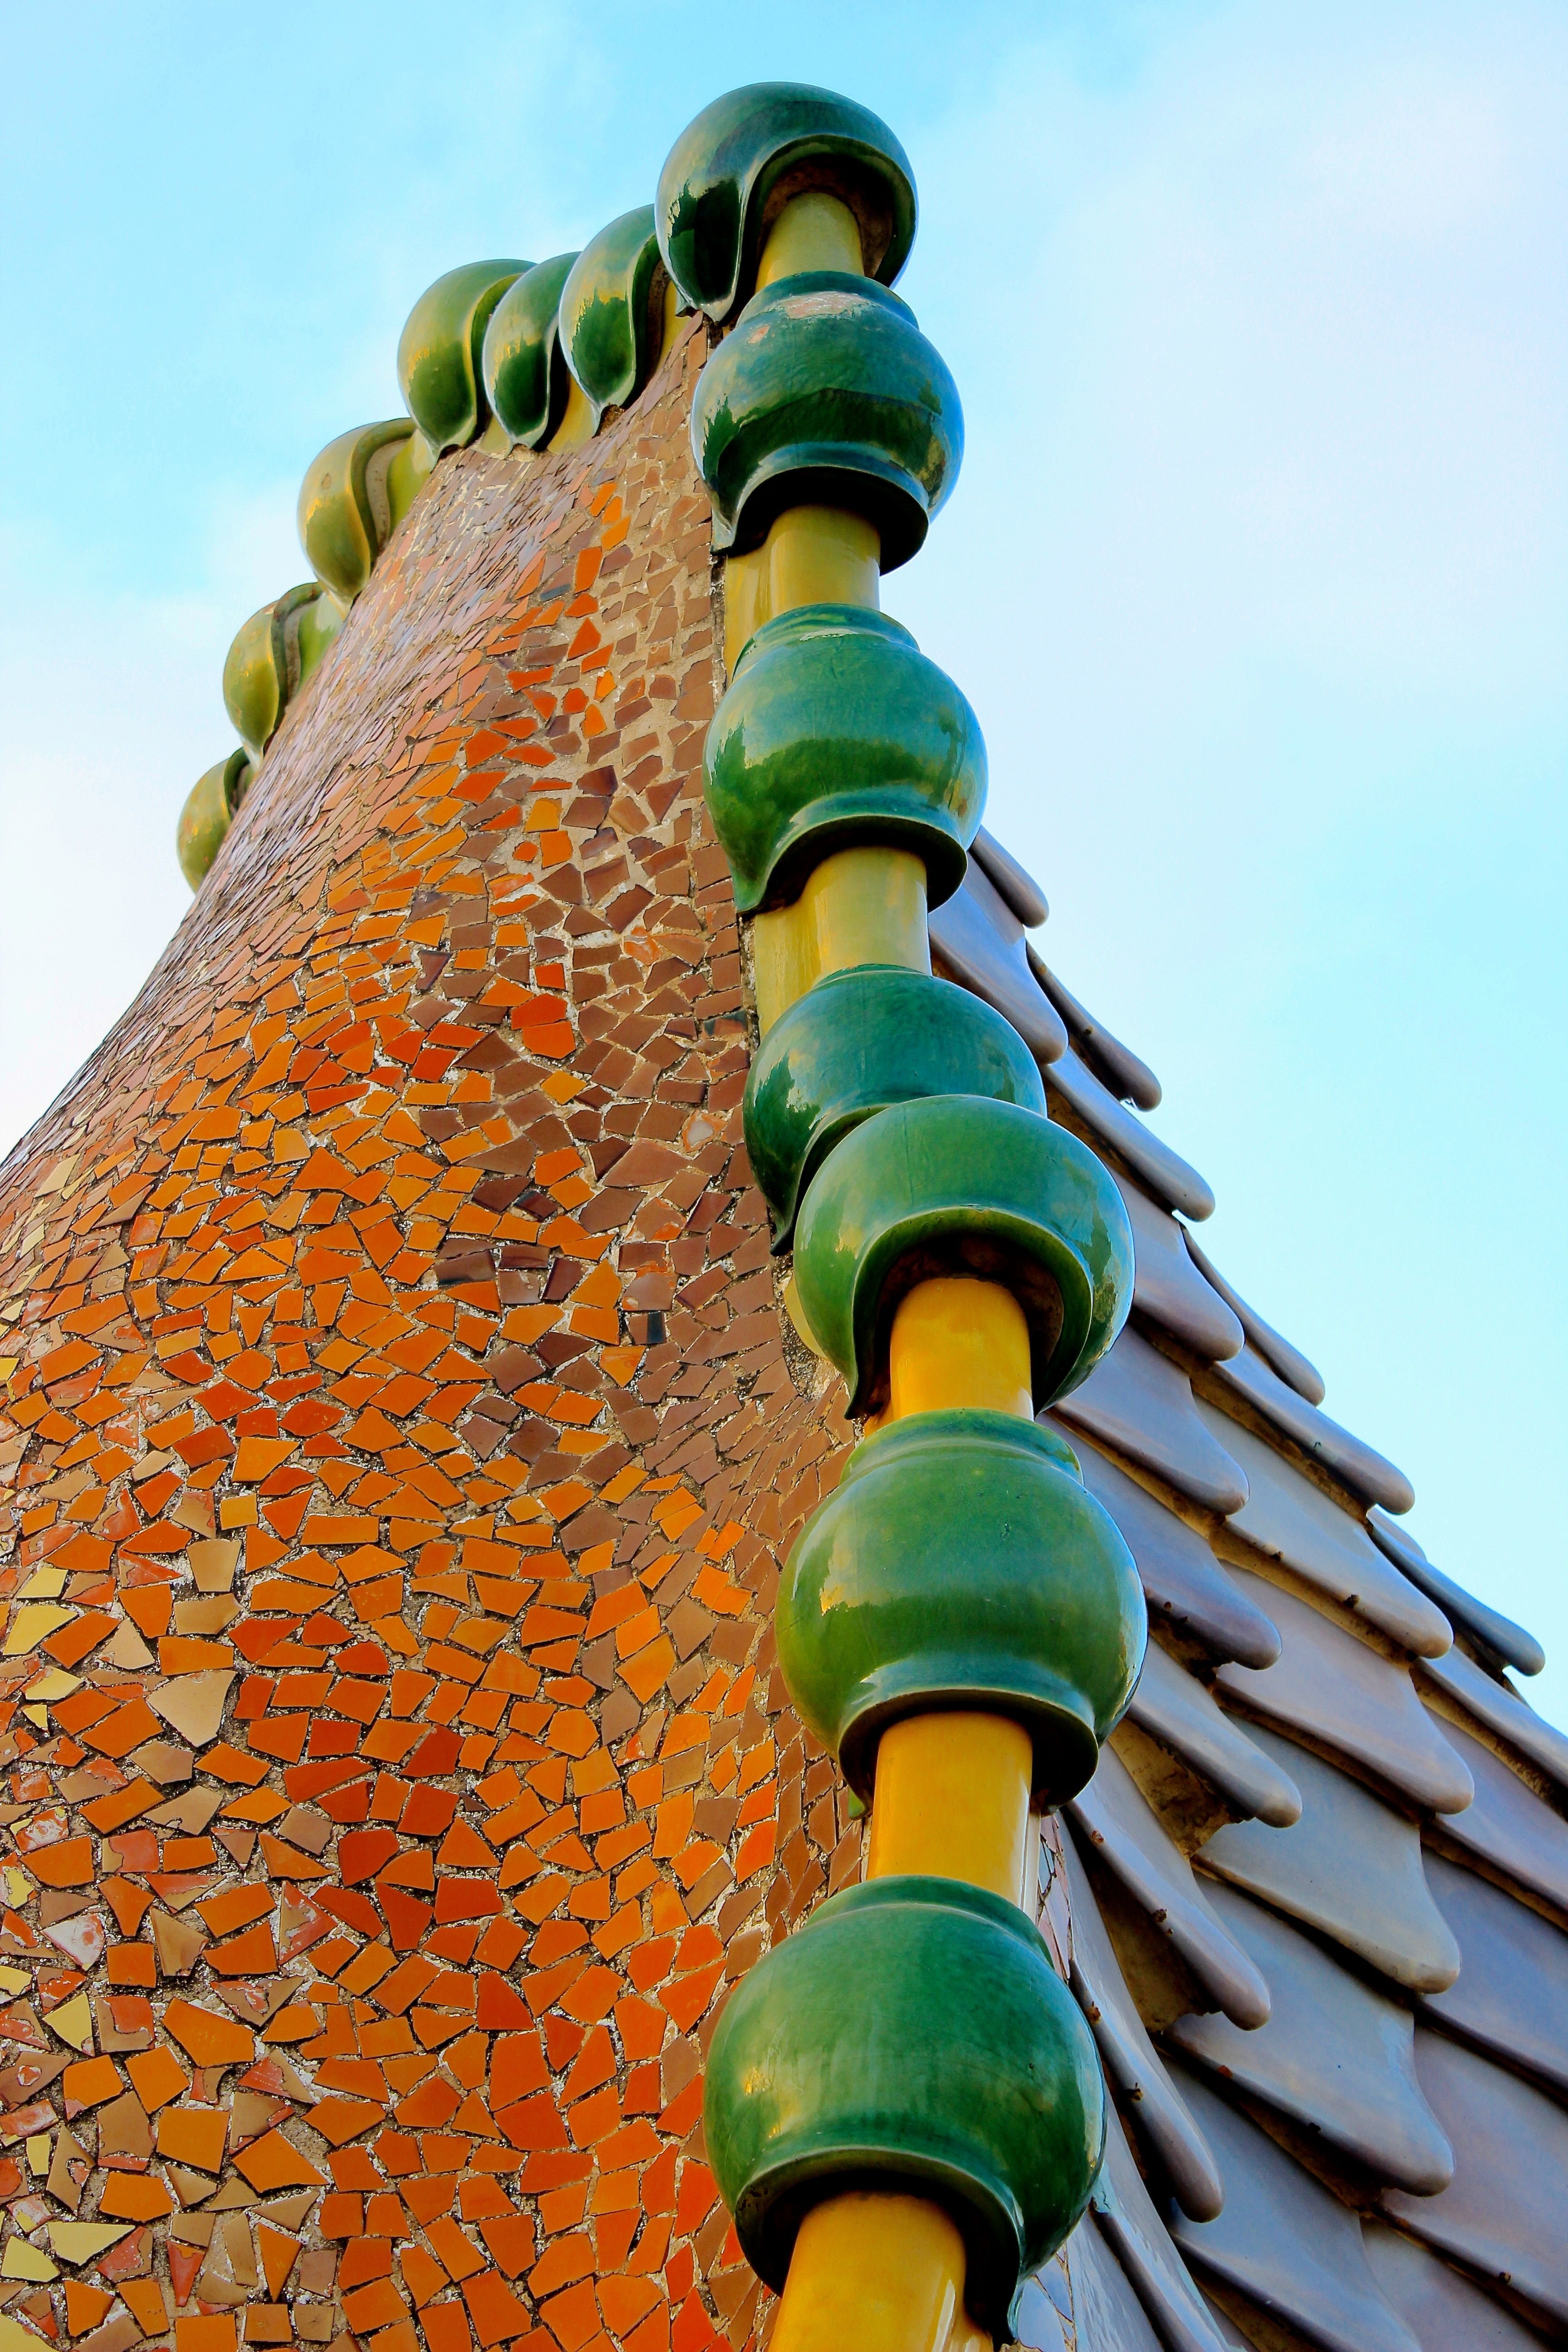
architecture, green, amusement park, color, park, barcelona, sculpture, art, mosaic, catalonia, gaudi, casa batlo, amusement ride